Utah teapot

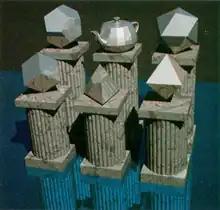
"The Six Platonic Solids", an image that humorously adds the Utah teapot to the five standard Platonic solids

One famous ray-traced image, by James Arvo and David Kirk in 1987, shows six stone columns, five of which are surmounted by the Platonic solids (tetrahedron, cube, octahedron, dodecahedron, icosahedron). The sixth column supports a teapot. The image is titled "The Six Platonic Solids", with Arvo and Kirk calling the teapot "the newly discovered Teapotahedron". This image appeared on the covers of several books and computer graphic journals.